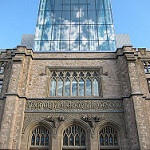
Label: buildings